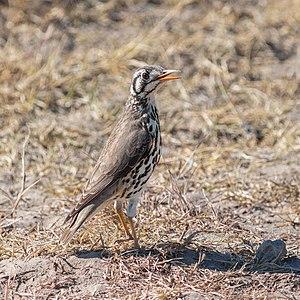
Le Merle litsitsirupa ou merle acacia, est une espèce de passereaux de la famille des Turdidae.